Struthiomimus

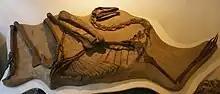
Cast of BHI 1266, which may be a "Struthiomimus sedens" specimen

In 1997 Donald Glut mentioned the name "Struthiomimus lonzeensis". This was probably a "lapsus calami", a mistake for "Ornithomimus lonzeensis" (Dollo 1903) Kuhn 1965. "Struthiomimus altus" comes from the Late Campanian (Judithian age) Oldman Formation.